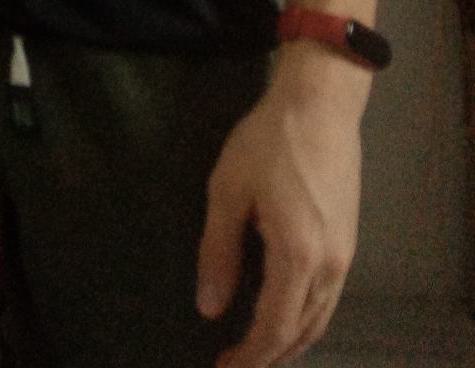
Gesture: no_gesture